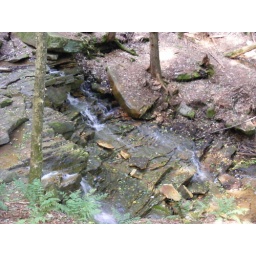
a pretty decent series of water falls near cooks forest state park